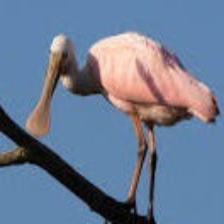
Species: ROSEATE SPOONBILL
Scientific name: PLATALEA AJAJA
ImageNet parent category: spoonbill